Anila Quayyum Agha

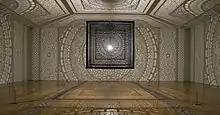

Agha's work has been exhibited in solo and group shows across the U.S. and in countries as far reaching as United Arab Emirates, India, and Spain. She has been represented by Sundaram Tagore Gallery in New York City. Along with winning Artprize Agha has been the recipient of other awards and grants, including the Efroymson Arts Fellowship (2009), the Creative Renewal Fellowship from the Indianapolis Arts Council (2013), an Indiana Arts and Humanities grant, the Cincinnati Art Museum's 2017 Schiele Prize, the Sculptors and Painters Grant from the Joan Mitchell Foundation (2019), and the Smithsonian Artist Fellowship (2020).